The Expression of the Emotions in Man and Animals

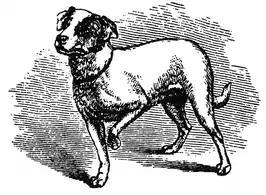
Figure 4: "A small dog watching a cat on a table", made from a photograph by Oscar Gustave Rejlander

George Romanes (1848–1894), an advocate of Darwin's approach in comparative psychology, died prematurely, diminishing Darwin's impact on academic psychology. Darwin's impact was further compromised by Wilhelm Wundt's dimensional approach to the emotions and the widespread influence of behaviourism during the 20th century.